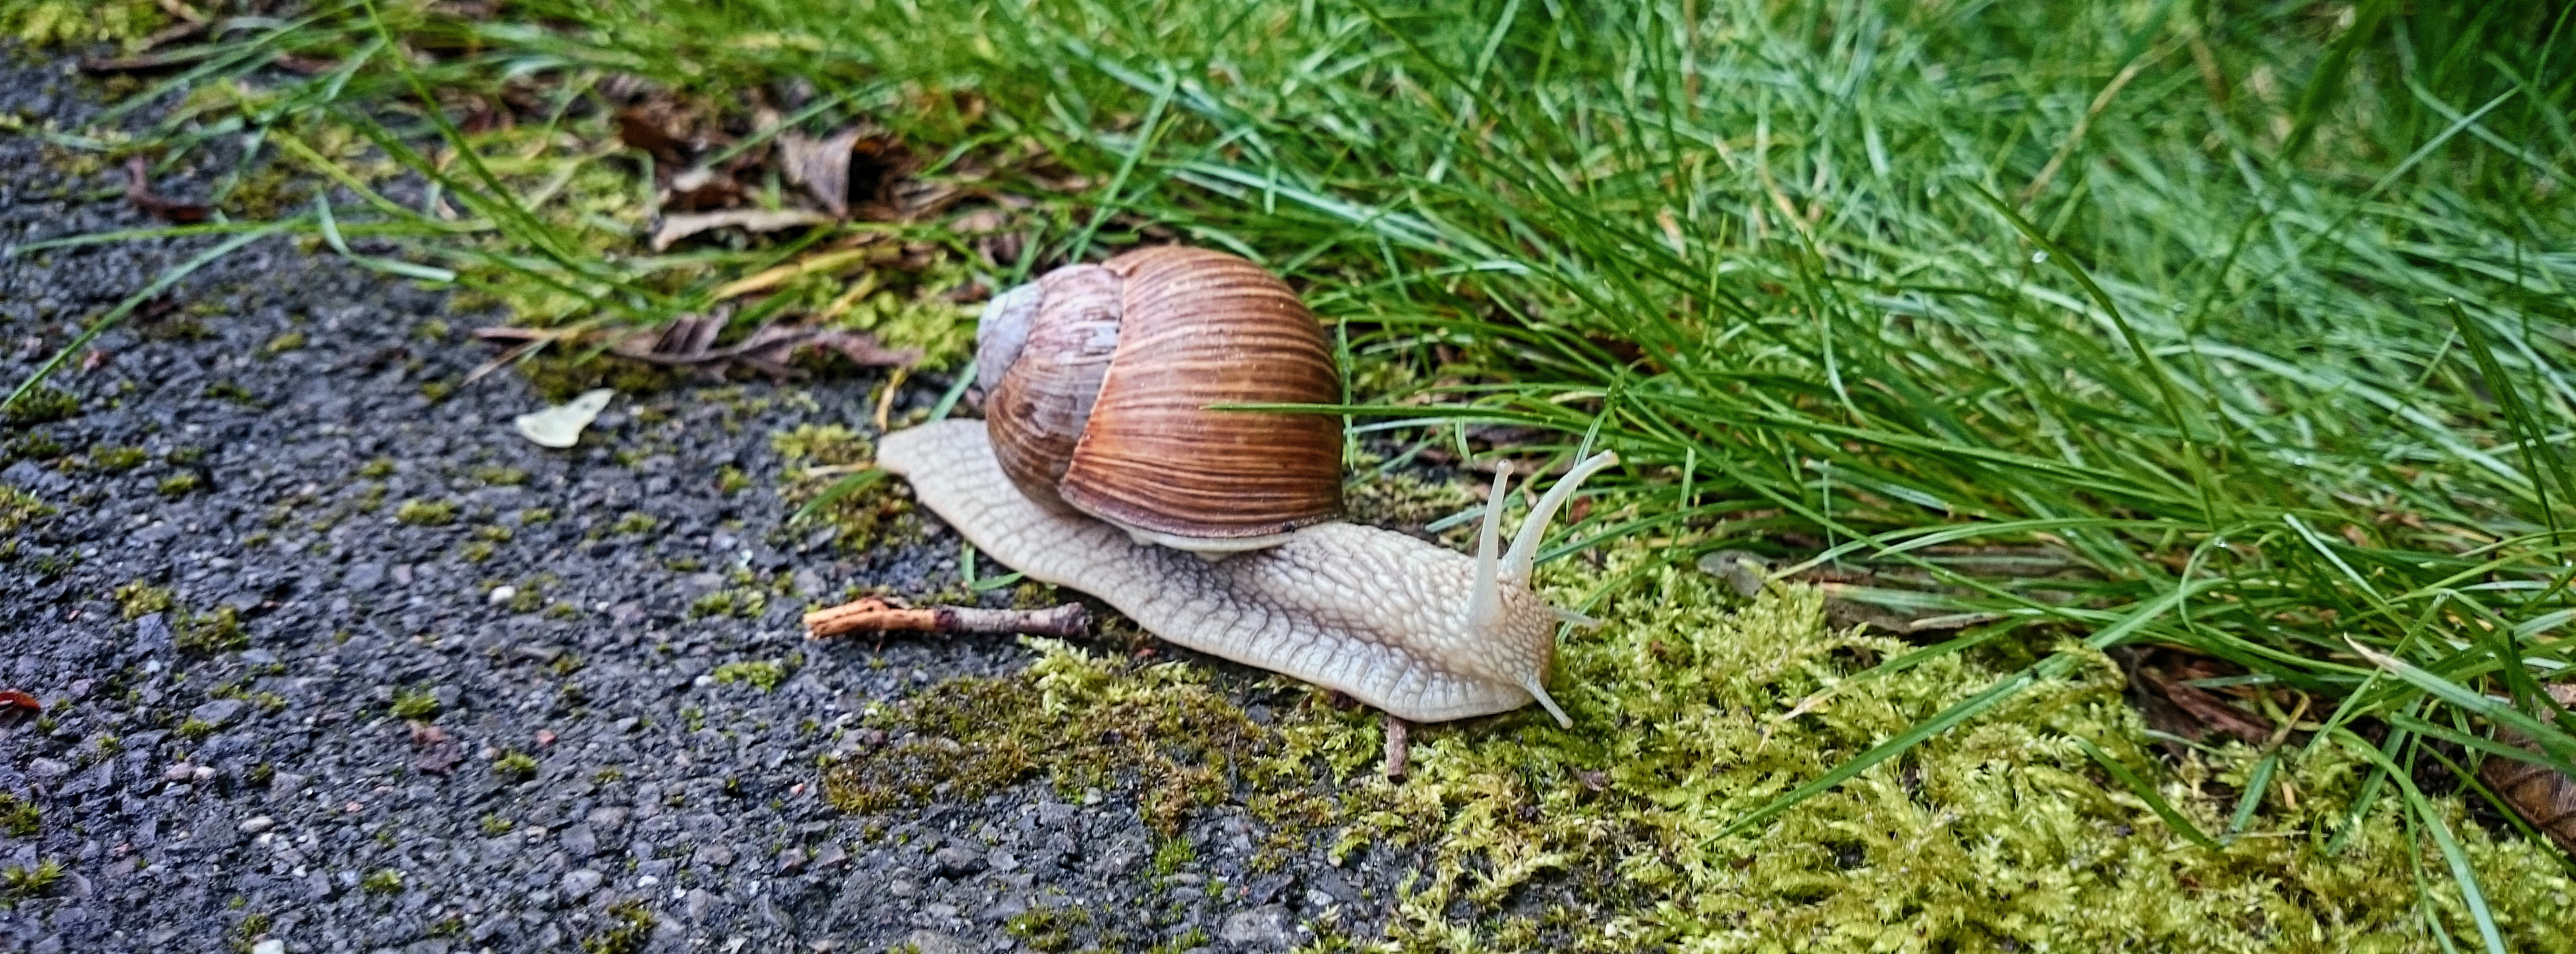
snail, slug, snail shell, slow, snails and slugs, molluscs, lymnaeidae, sea snail, terrestrial animal, invertebrate, grass, schnecken, escargot, organism, shell, bivalve